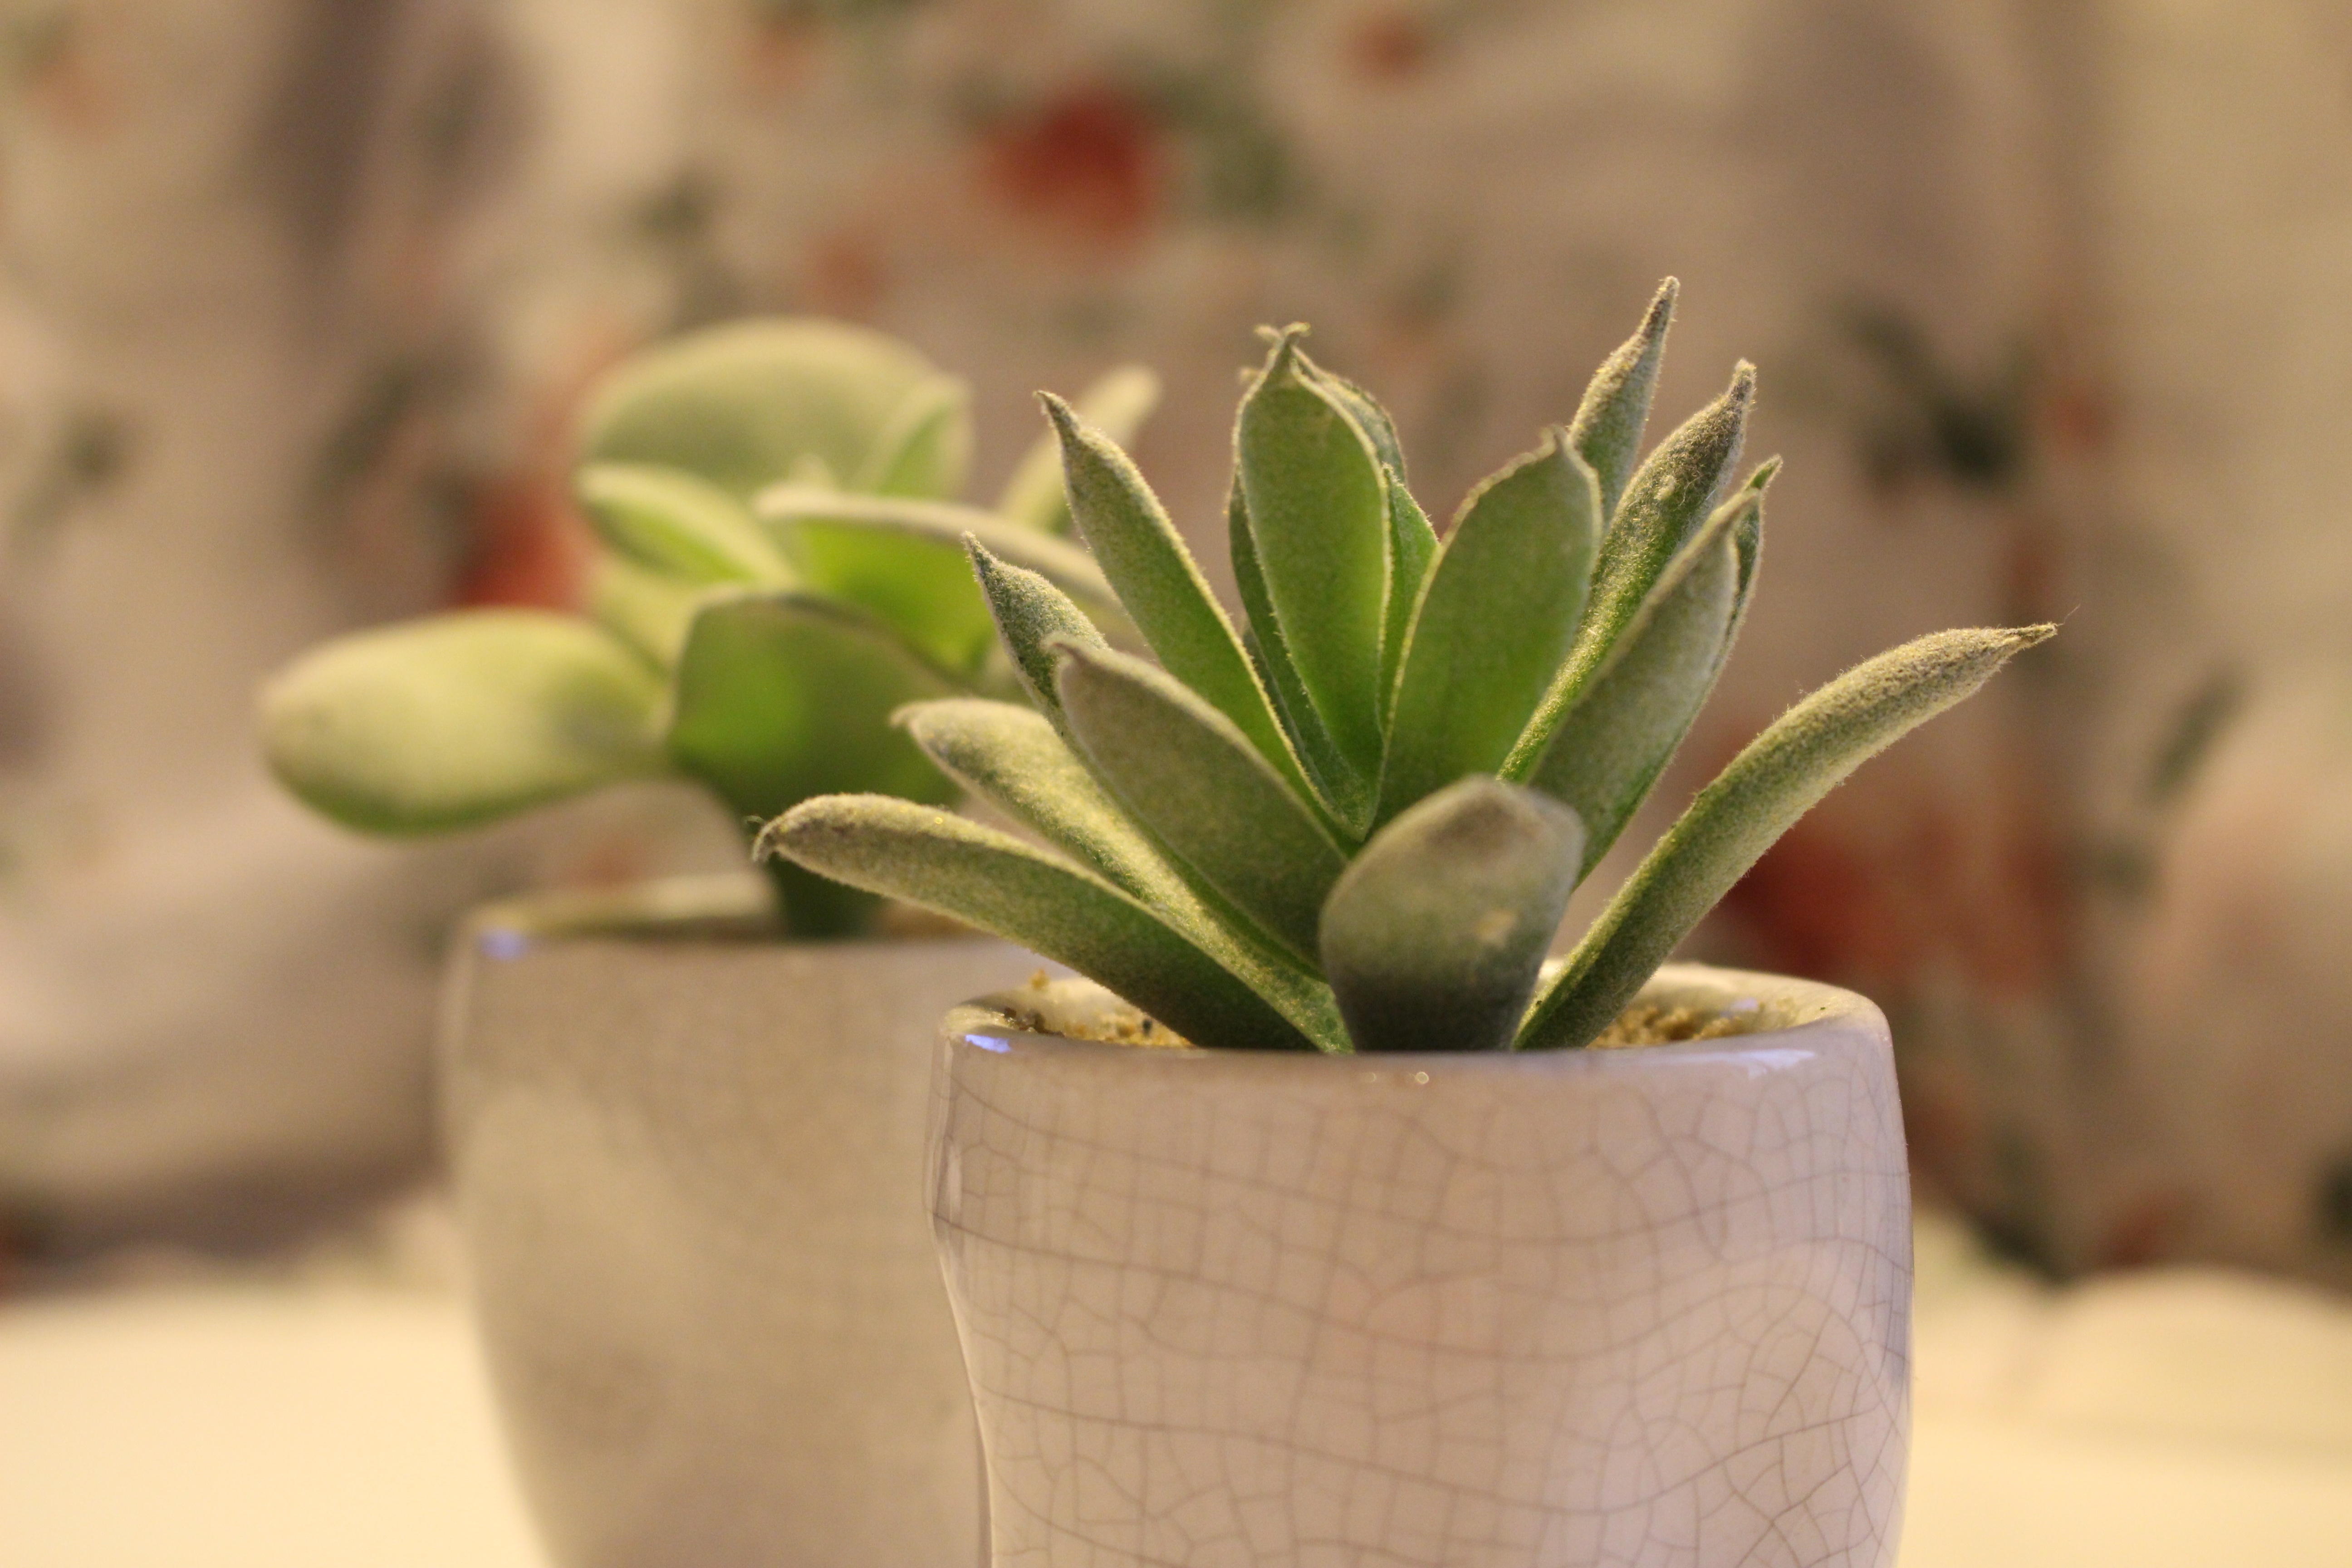
desk, plant, leaf, flower, green, produce, botany, flora, flowerpot, office furniture, seedlings, flowering plant, succulent plant, land plant, fake plant